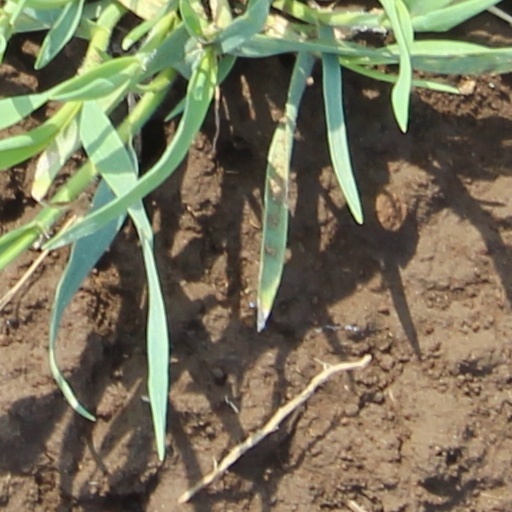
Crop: wheat